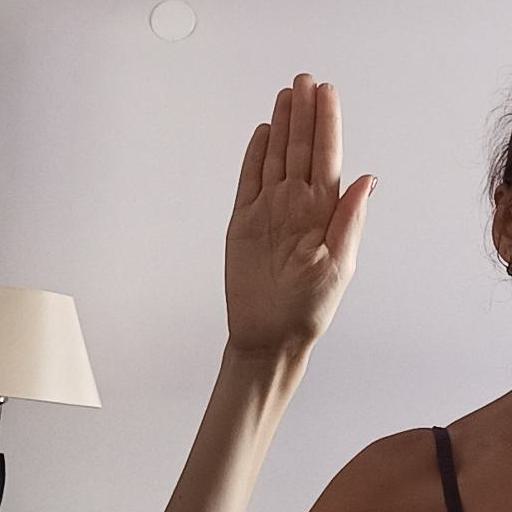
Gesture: stop